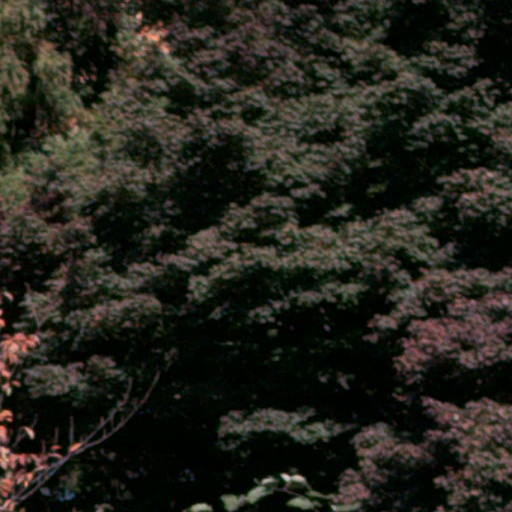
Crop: cassava